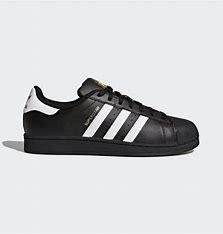
Brand: Adidas
Model: Superstar